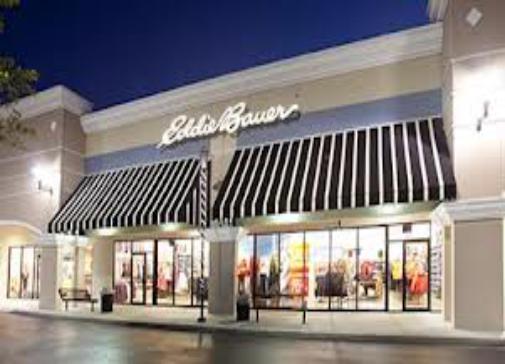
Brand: Eddie Bauer
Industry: Clothes